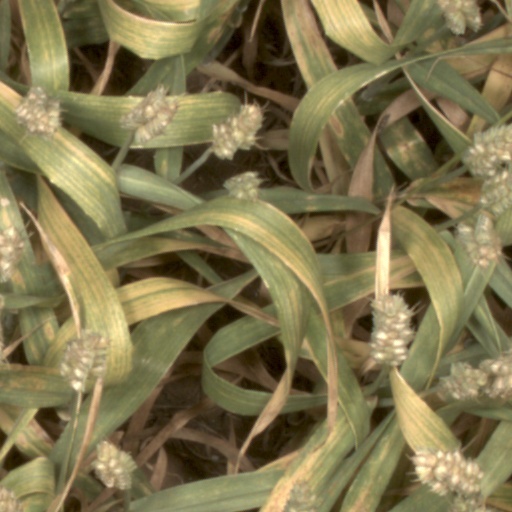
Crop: wheat